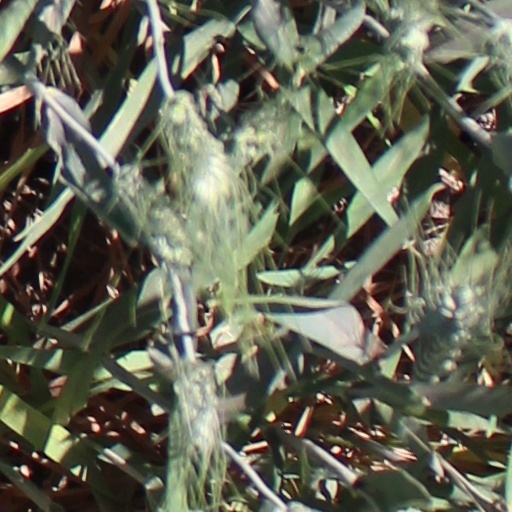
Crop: wheat